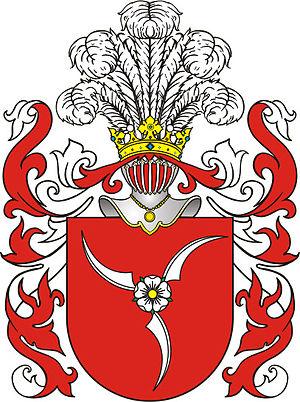
Les armoiries dans l'ancienne Pologne et la République des Deux Nations étaient l'emblème et le privilège de la seule noblesse. La réception des emblèmes armoriaux d'après les modèles occidentaux commença au milieu du XIIIe siècle et finit au milieu du XIVe siècle. A l'époque, il ne s'agissait pas de pièces héraldiques, mais seulement d'emblèmes représentant des objets concrets : des motifs animaliers, végétaux, astronomiques, militaires, agricoles. A partir de la deuxième moitié du XIVe siècle, apparaissent les noms héraldiques dérivés du cri des chevaliers rassemblés sous la même bannière lignagère sur un champ de bataille.
Rola est le nom les armoiries de l’aristocratie polonaise. Il est mentionné pour la première fois en 1330.